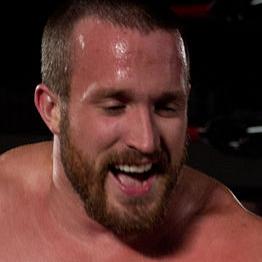
Age: 28